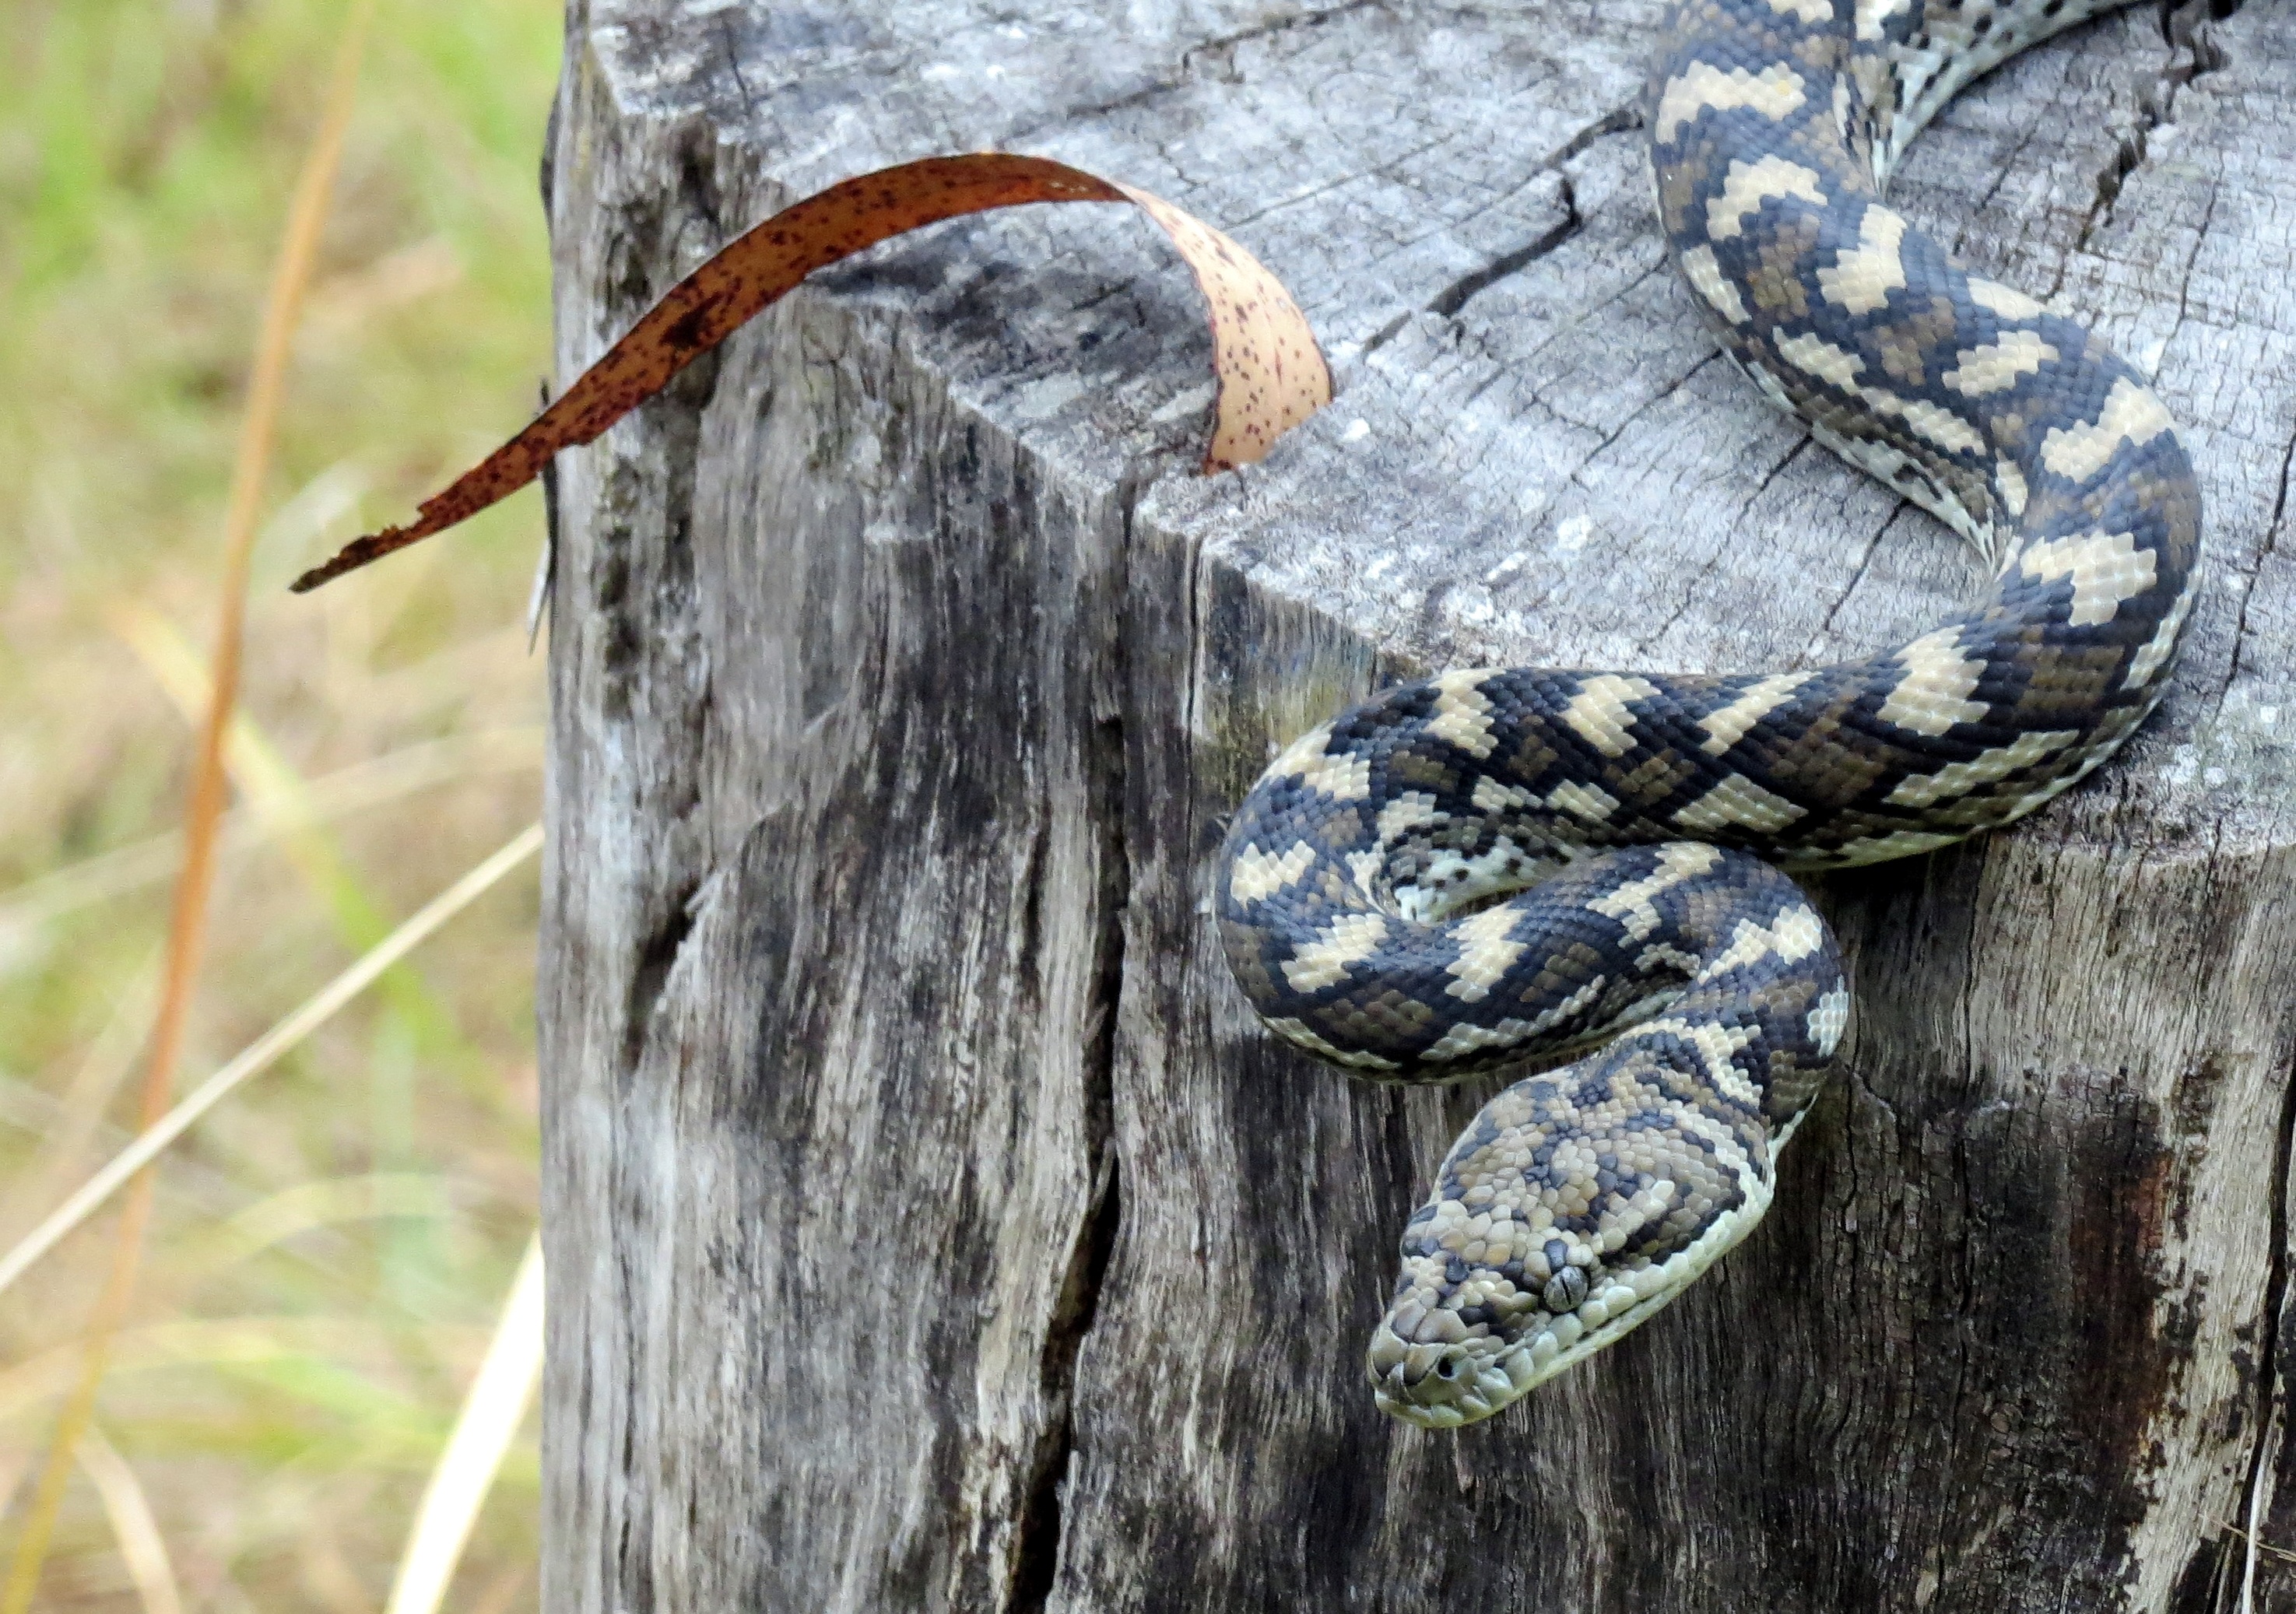
nature, branch, animal, wildlife, predator, reptile, fauna, australia, zoology, snake, vertebrate, carpet, exotic, python, serpent, slither, slithering, scaled reptile